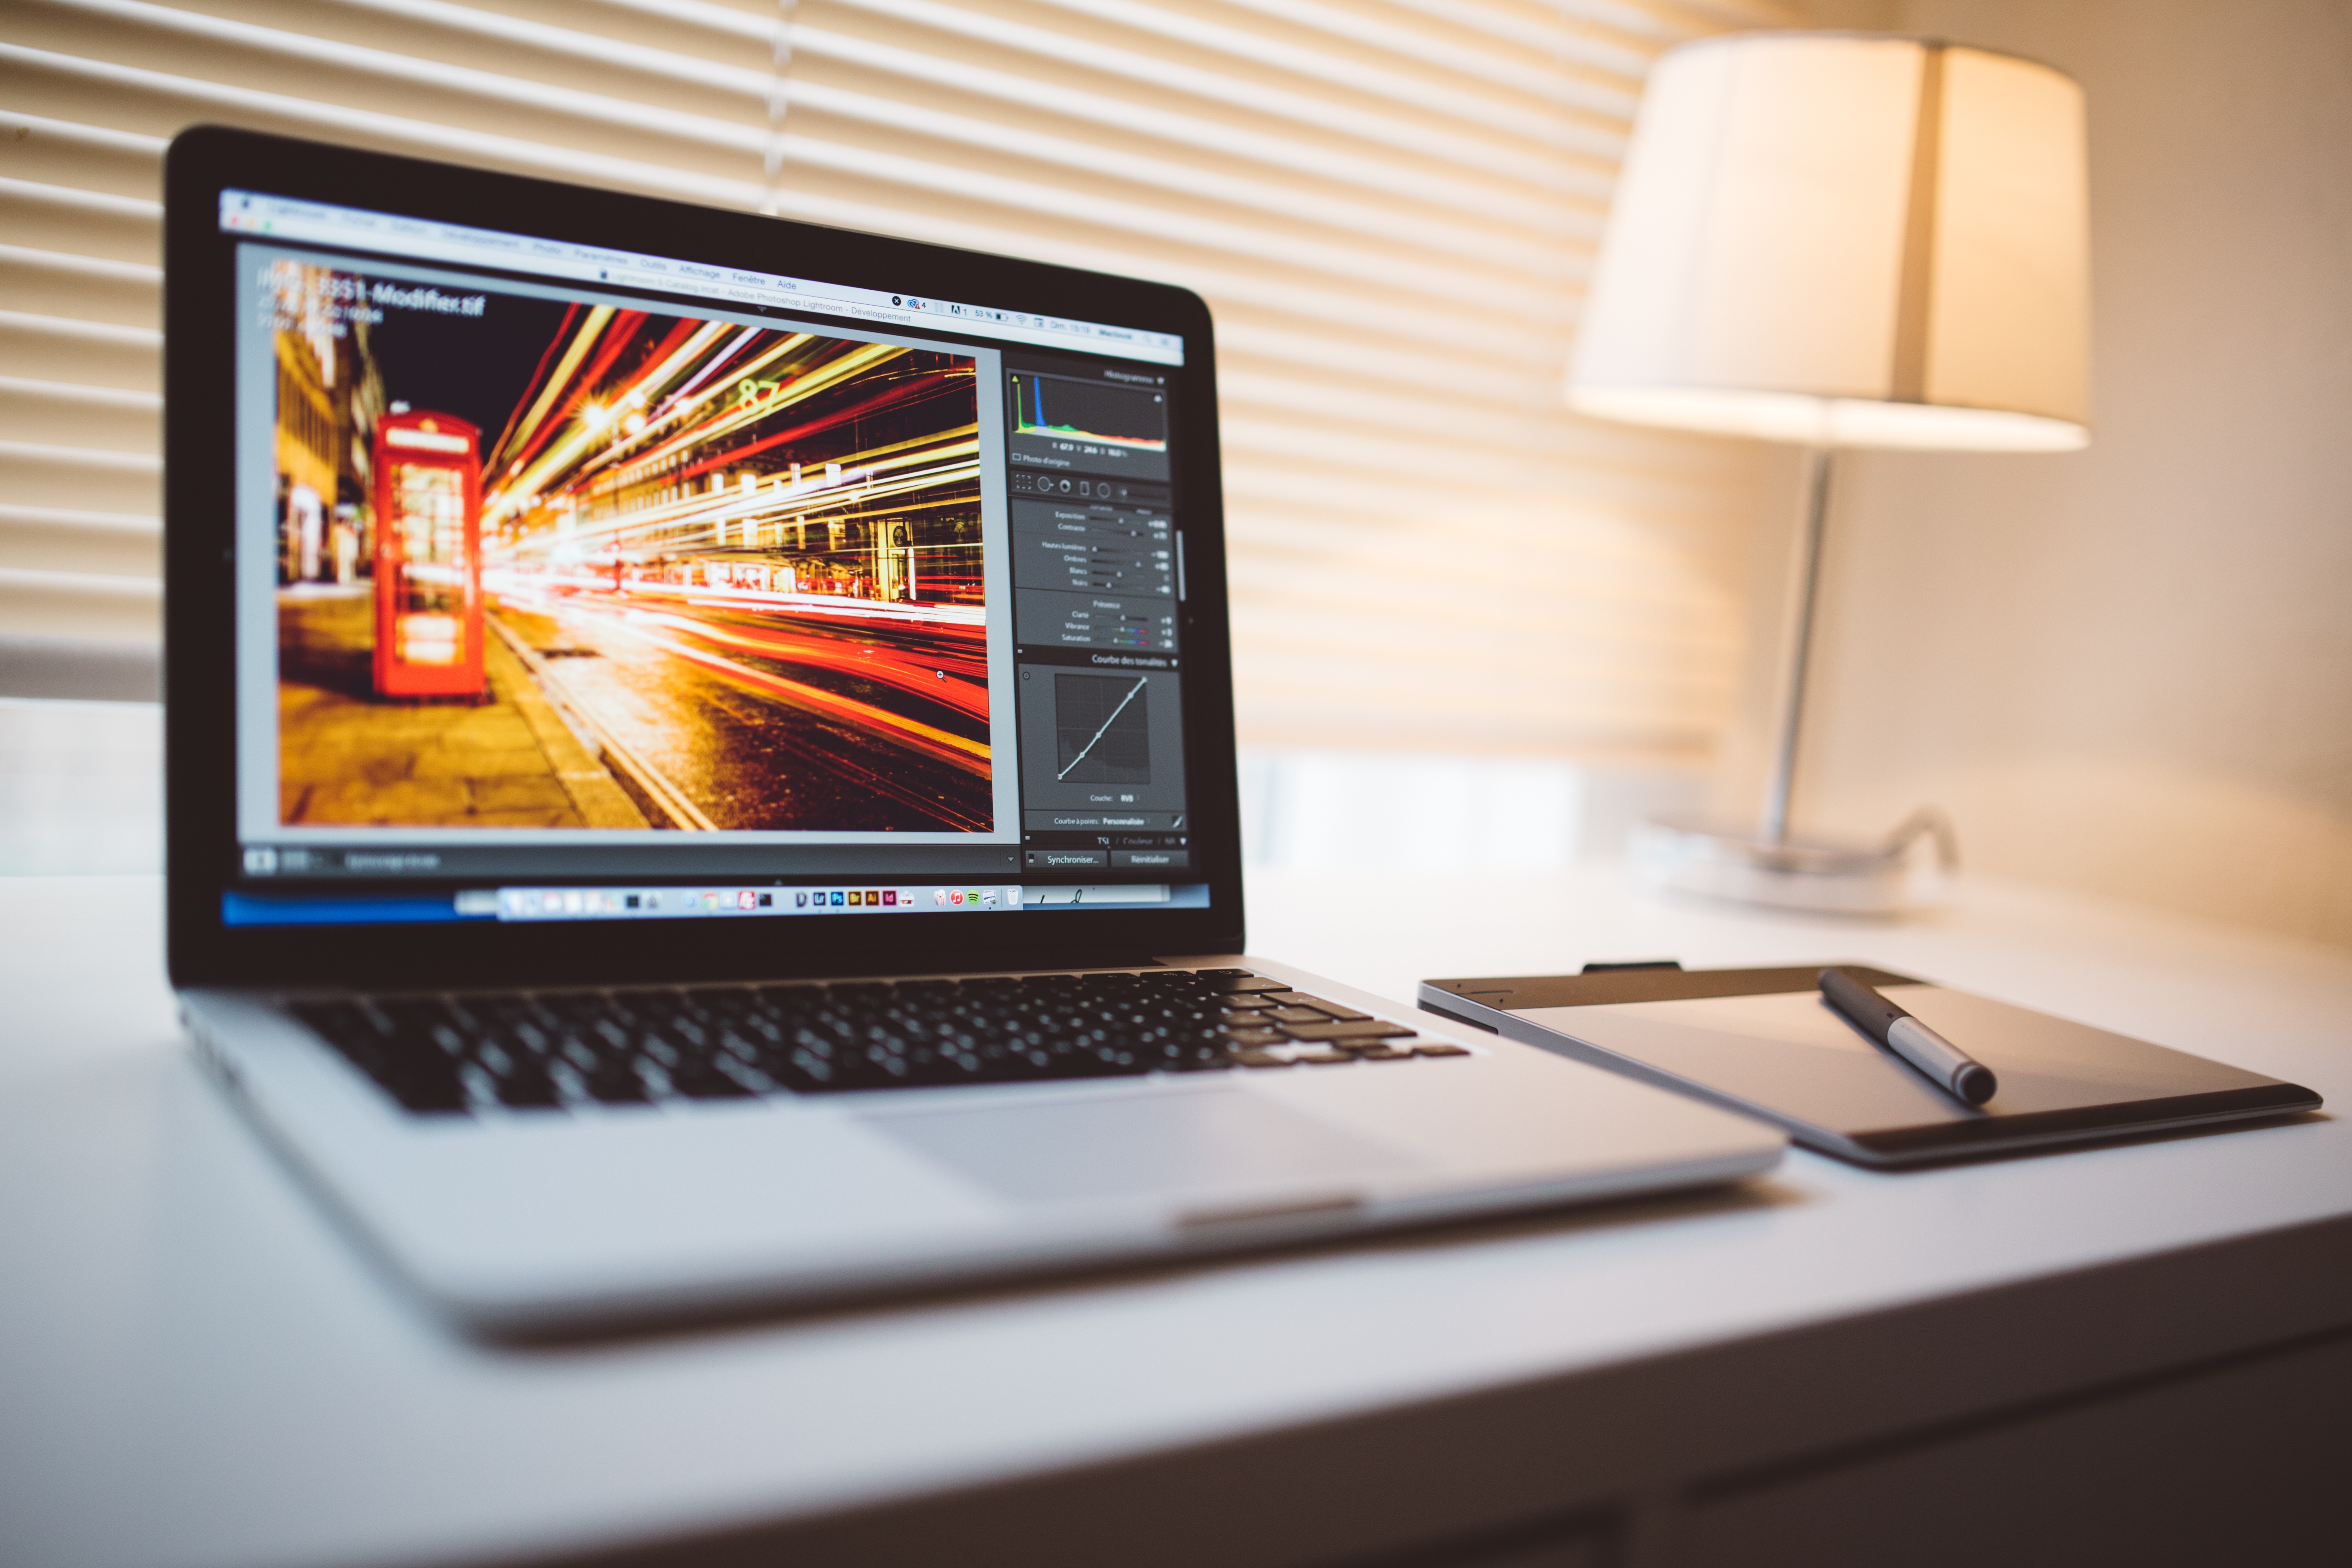
laptop, computer, macbook, technology, tablet, design, picture, lightroom, multimedia, editing, desktop computer, personal computer, computer monitor, display device